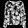
Label: Shirt